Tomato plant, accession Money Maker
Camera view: vertical (180 deg); turntable rotation: 150 degrees
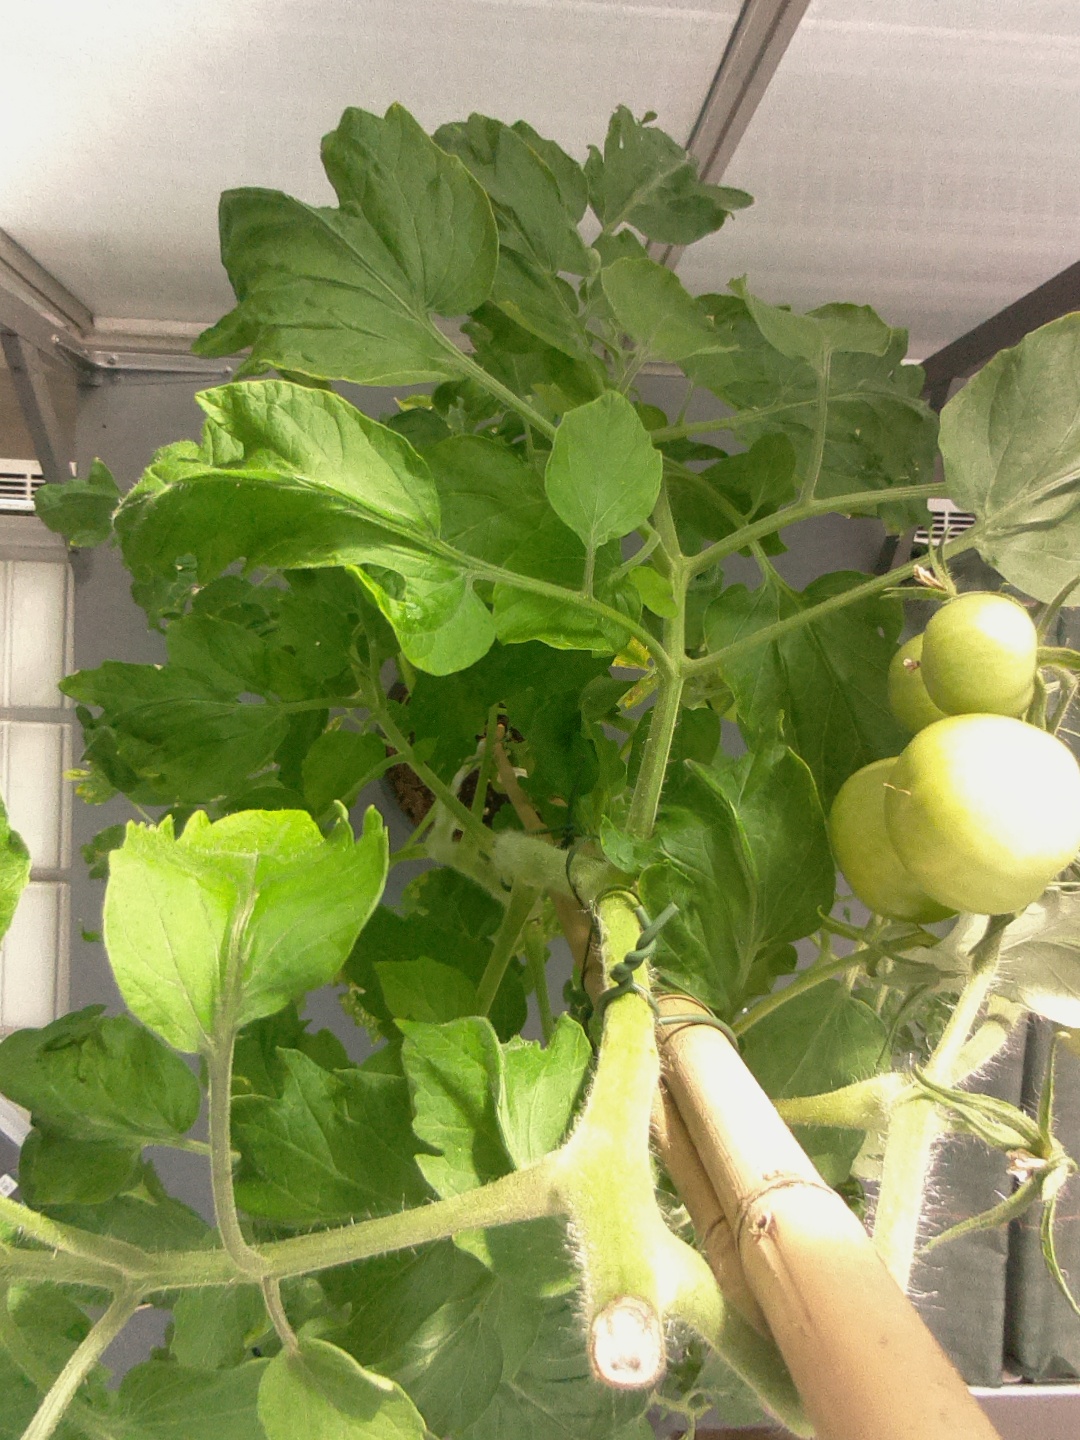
BBCH growth stage 72: 20%-30% of final fruit size